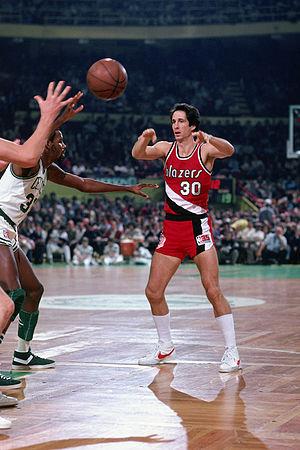
Robert Edwin Gross est un ancien joueur américain de basket-ball. Ailier de 1,98 m.